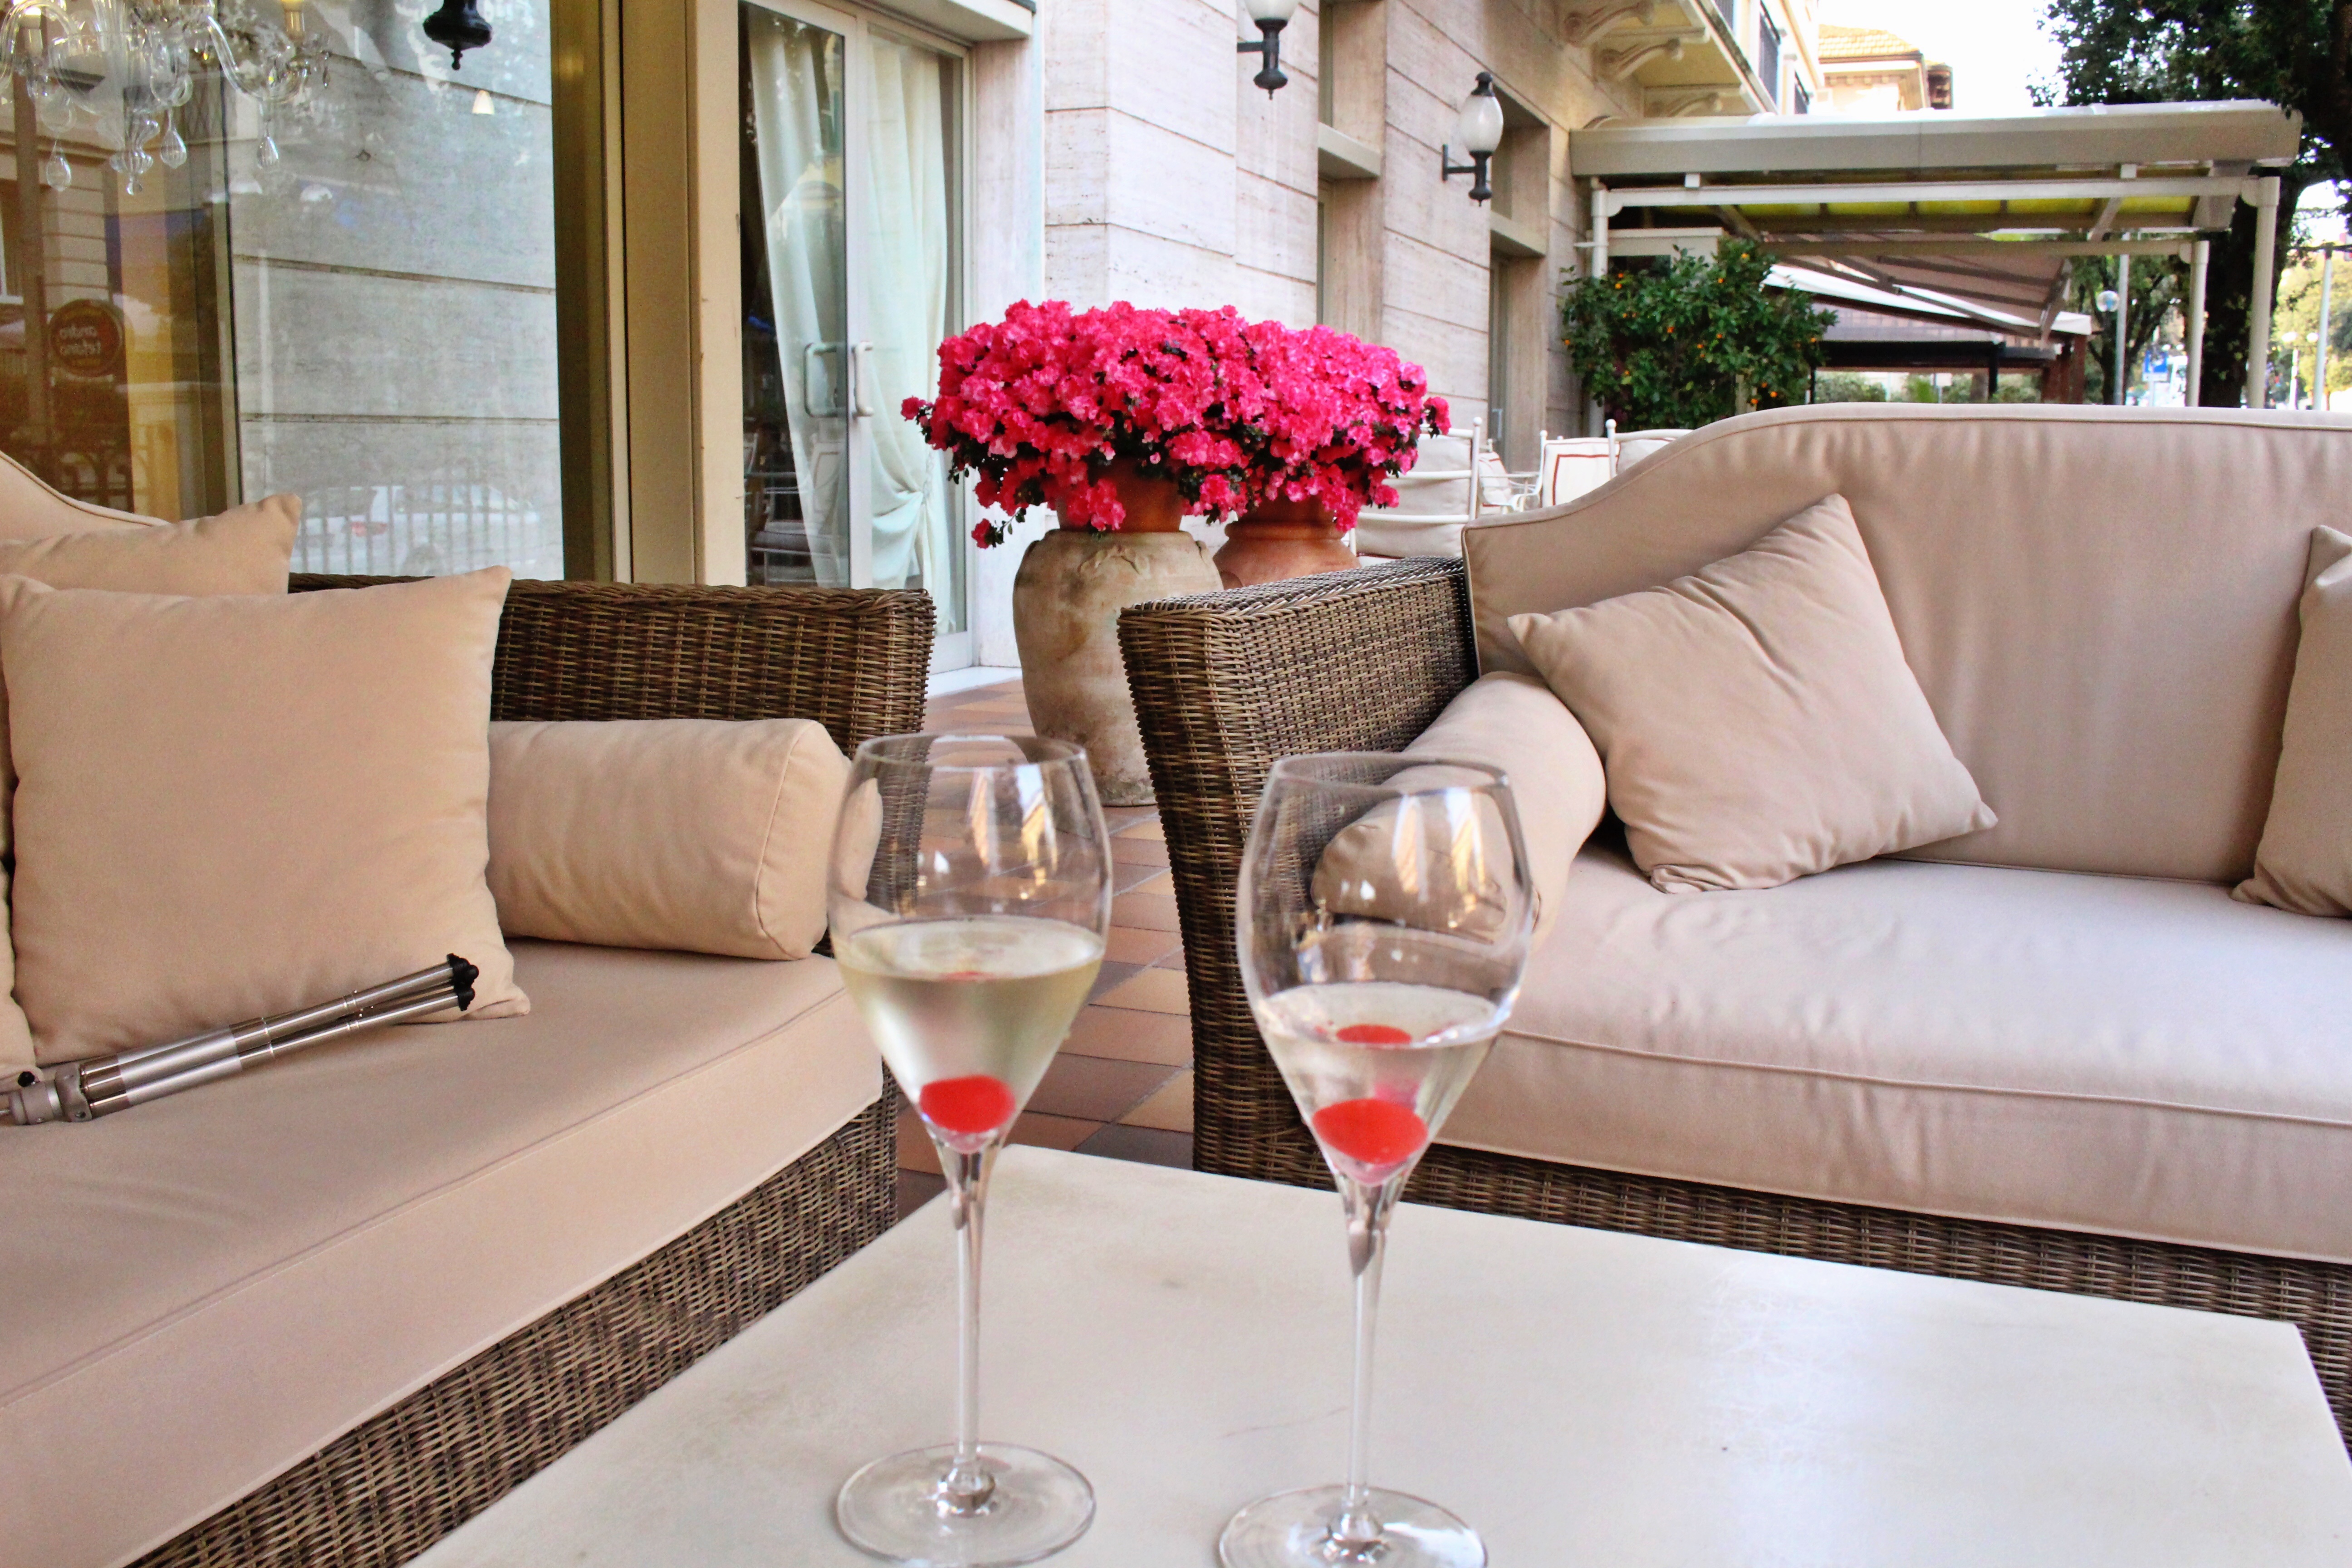
table, glass, home, travel, tuscany, property, living room, furniture, room, lifestyle, interior design, design, happiness, drinks, dining room, happy hour, window covering